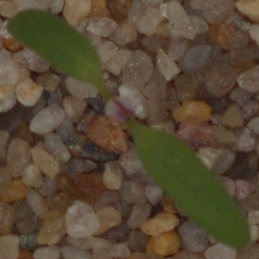
Label: fat_hen